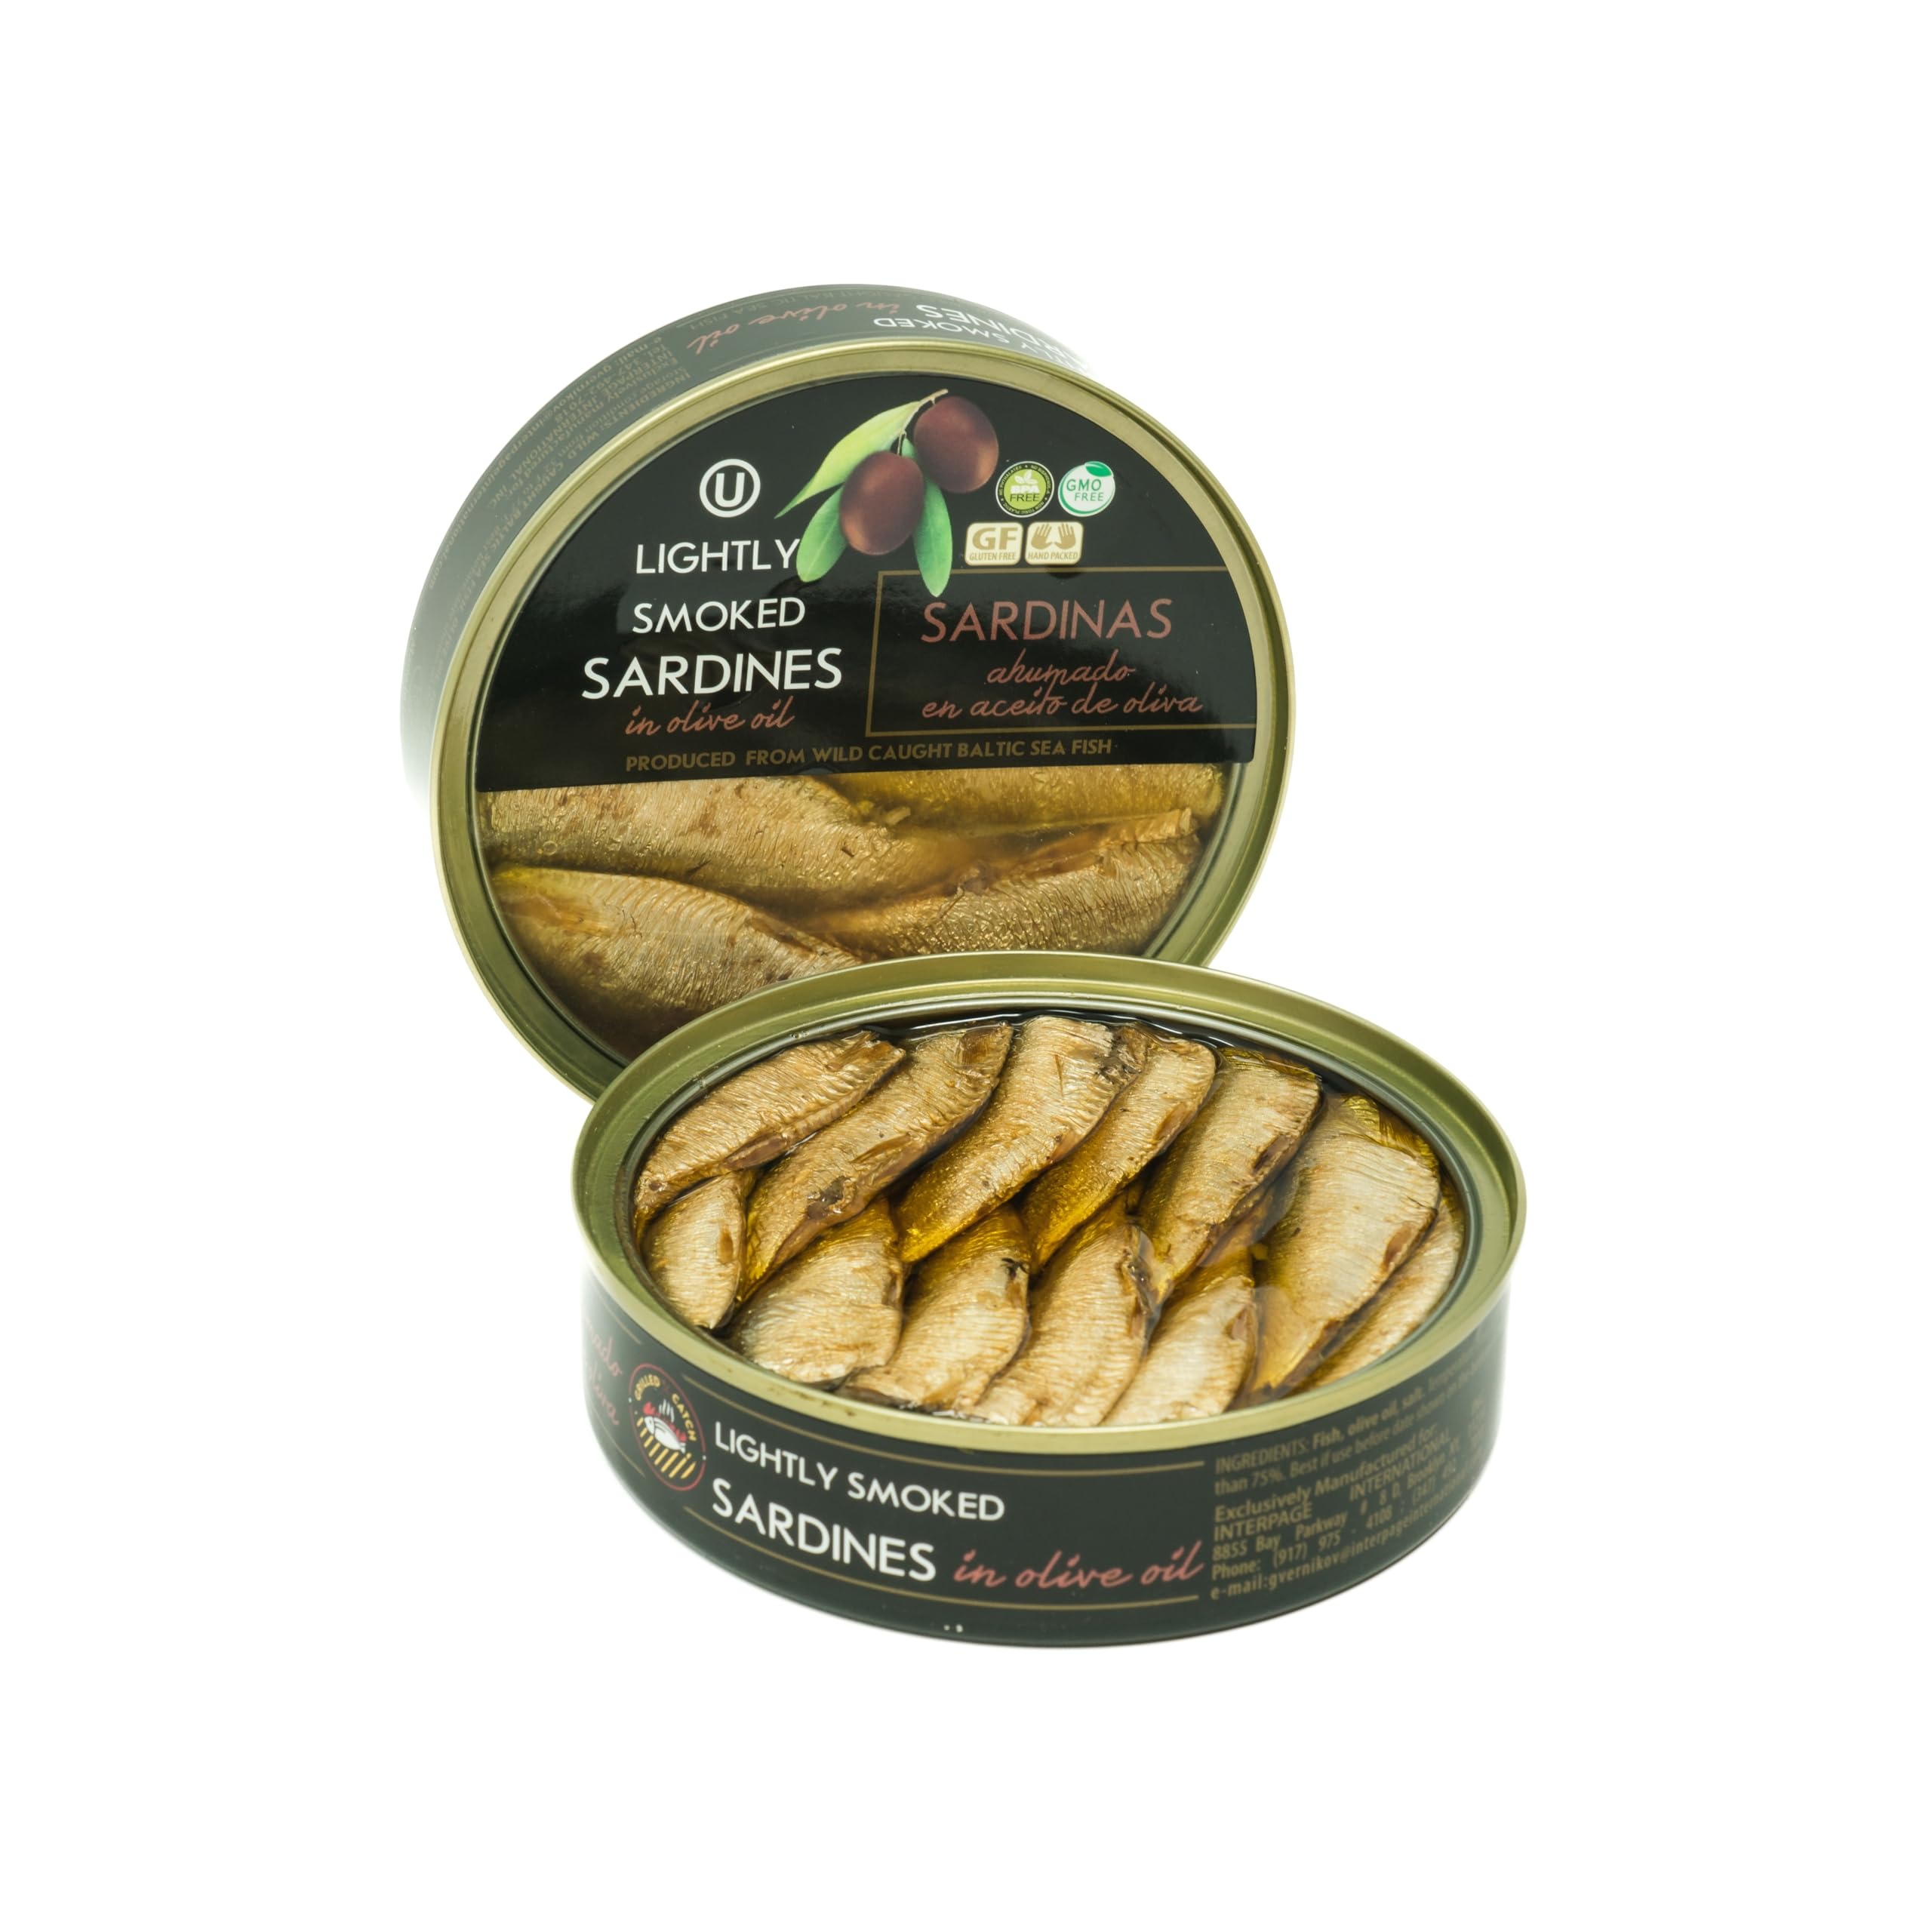
Item Name: Grilled Catch Wild Caught Brisling Sardines Lightly Smoked in Olive Oil 5.6 oz (Pack of 5)
Bullet Point 1: Grilled Catch Smoked Brisling Sardines are sustainably wild caught from cold waters of the Baltic Sea. Hand packed and tinned in pure olive oil.
Bullet Point 2: GMO FREE, Gluten FREE, packed in BPA Free can with pull-top easy to open lid. European Import Product of Latvia.
Bullet Point 3: Excellent source of Natural Omega-3s, High in protein and minerals. Perfect for a nutritious and healthy meal.
Bullet Point 4: Ready to Eat on the go or as an addition to the meal. Serve them on crackers, in sandwiches, folded into pastas, or atop salads. Or you could eat them with a fork, straight out of the can.
Bullet Point 5: 5.6 oz tins with pull-top, easy-peel, innovative, transparent lid for super premium quality you can see and taste. Best Before: see on the bottom. Keep refrigerated after opening.
Product Description: Grilled Catch Sardines line brings you finest quality, extra small, sustainably wild-caught fish, flavored with specially selected, simple ingredients in Non-GMO olive oil. All hand-packed in innovative, transparent-lid, easy-peel cans for super premium quality you can see and taste.
Value: 28.0
Unit: Ounce

Price: 6.1